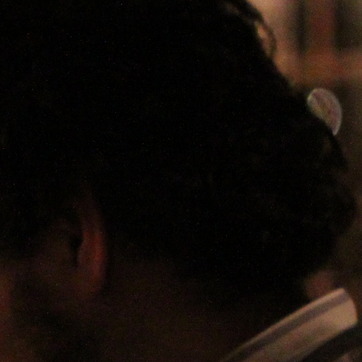
Material: hair